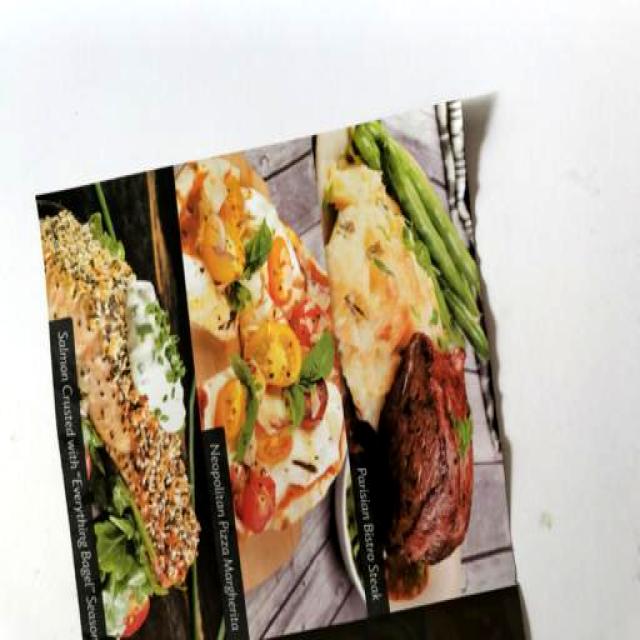
Label: Paper